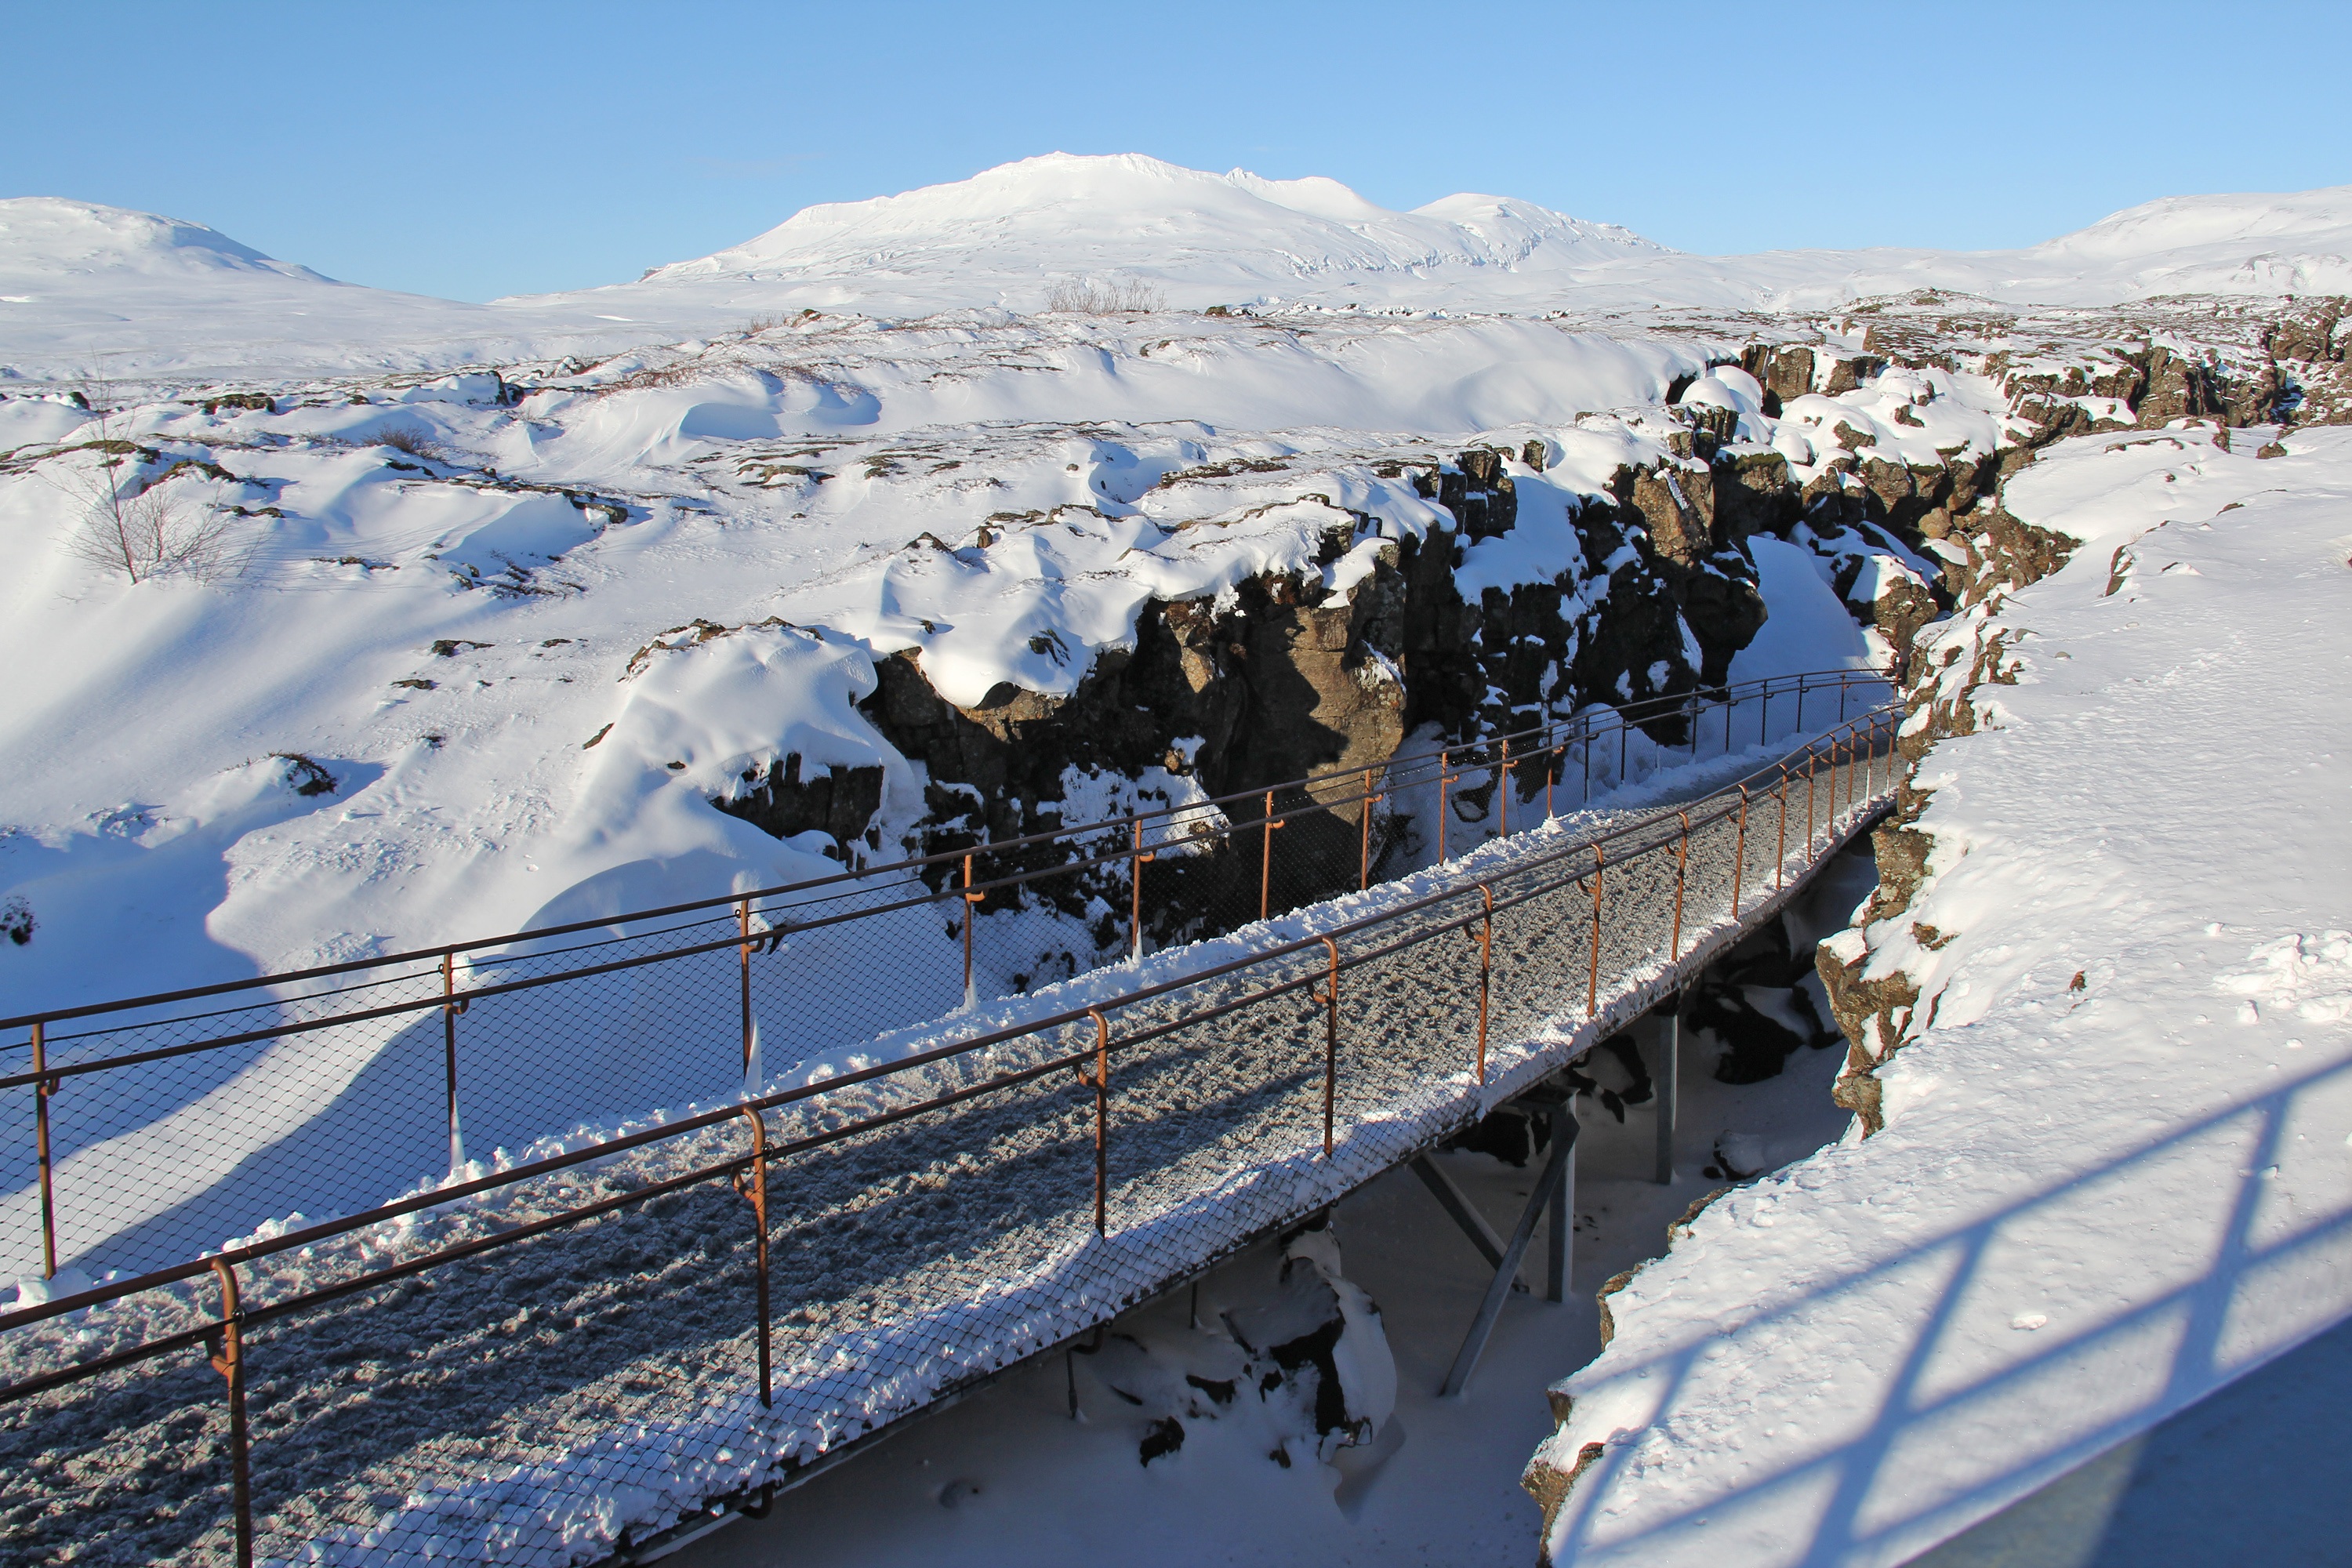
landscape, nature, outdoor, wilderness, walking, mountain, snow, winter, sky, sunrise, hiking, white, lake, adventure, mountain range, vacation, travel, europe, ice, vehicle, journey, natural, weather, traveler, blue, iceland, arctic, colorful, season, winter sport, clouds, resort, icy, traveling, snowman, beauty, amazing, beautiful, icelandic, northern, views, piste, scandinavia, nordic, reykjavik, freezing, nature landscape, wonders, adventure travel, thingvellir national park, geological phenomenon